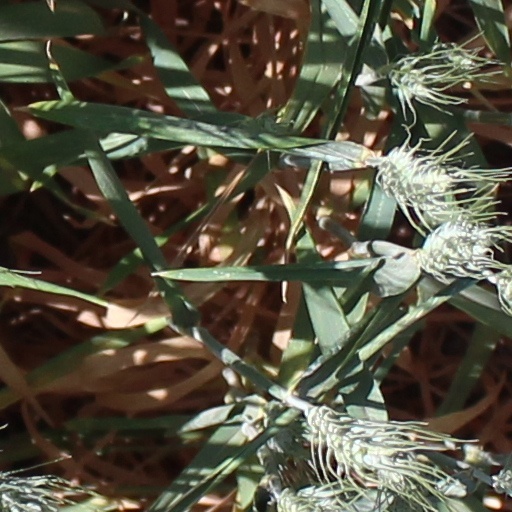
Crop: wheat